2012–13 Chicago Mustangs season

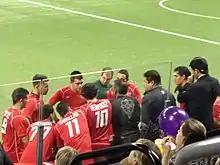
The Mustangs huddle during a road match against the Dallas Sidekicks on January 12, 2013.

8-year old Melissa Mendoza and her mother, the Mustangs' Director of Marketing, organized a canned food and clothing collection drive dubbed "Mission Melissa". Kicked off with a halftime presentation during the December 15th game against the Illinois Piasa, the drive collects for families in need at the holiday season. The team offered free tickets to any person that donated to the drive.